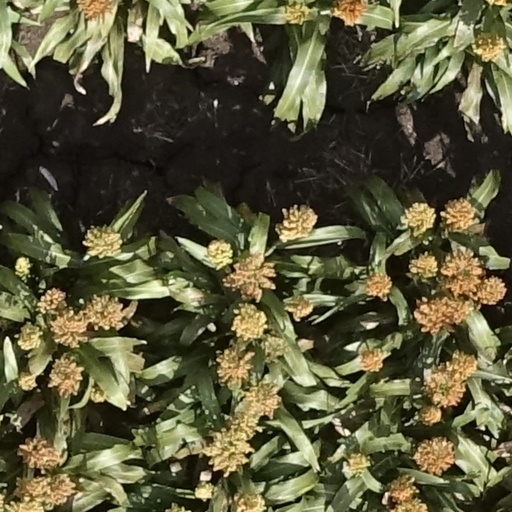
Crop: sorghum